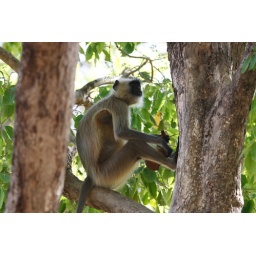
Langur monkeys playing around Siddh Baba, eating the coconuts left by the guides as offerings to one of their gods.